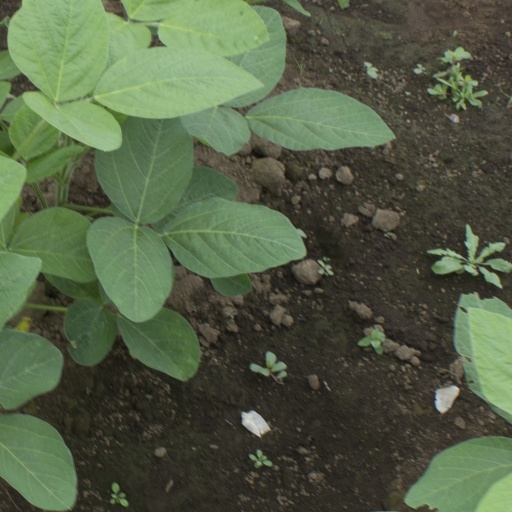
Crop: soybean